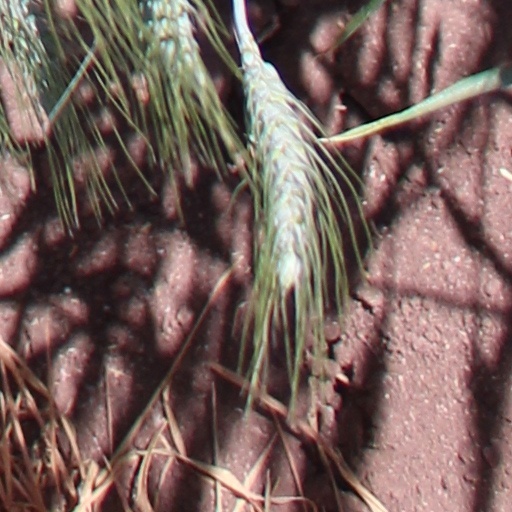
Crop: wheat